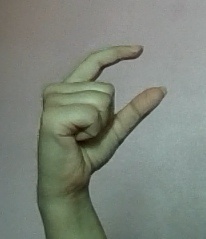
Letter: dal